Paris Convention for the Protection of Industrial Property

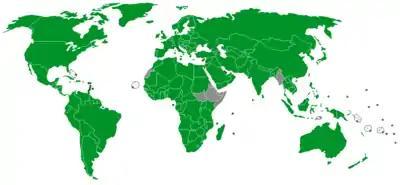
Paris Convention members in 2022 (in green)

The Paris Convention is administered by the World Intellectual Property Organization (WIPO) based in Geneva, Switzerland.